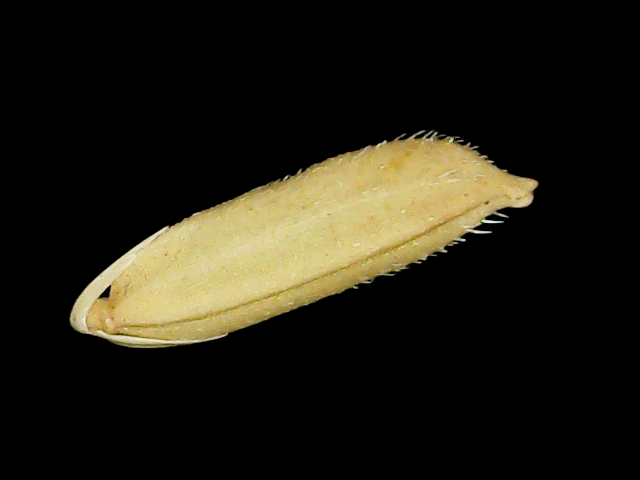
Rice variety: Binadhan11